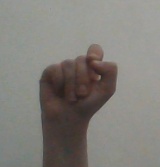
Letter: fa